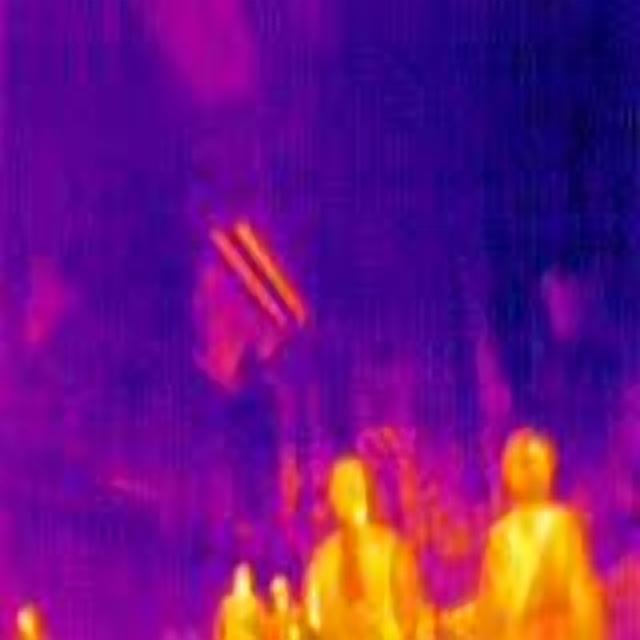
Detected objects:
label: person
label: person
label: person
label: person